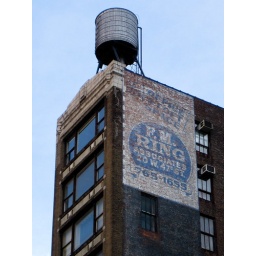
A water tower and a ghost sign for R.M. Ring Associates in New York City.